John Muafangejo

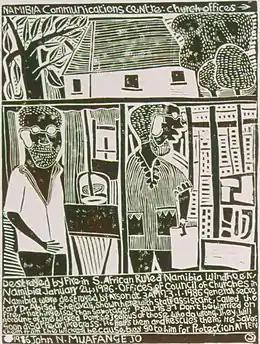
Work of Mufangejo

Muafangejo was born in Etunda lo Nghadi, Angola in 1943. He came from the people of Kwanyama (Kuanjama), who inhabit the northern parts of Ovamboland. As a child, he tended cattle barefoot. In 1955 his father died, leaving his mother, who was one of eight wives, with no assets. His mother converted to Christianity and moved in 1956 to the Anglican mission station in Epinga which lay south of the border in Namibia. In 1957 John followed her there and attended the local missionary school.